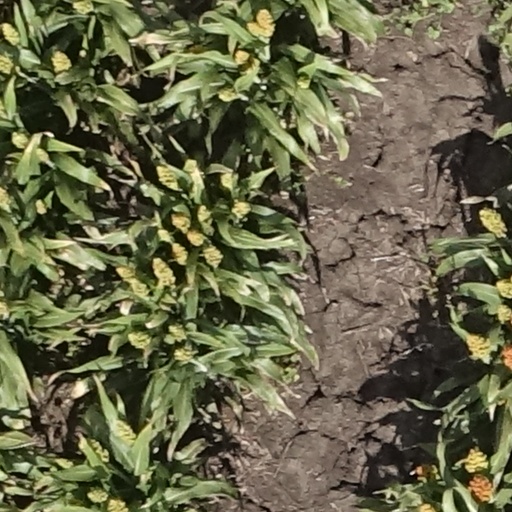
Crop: sorghum